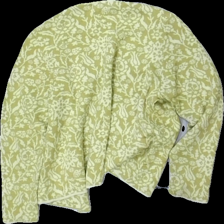
View: back
Type: Top
Category: Ladies
Brand: Not in the list
Brand text on label: Oleana
Colors: Green
Material: 68% nylon, 32% cotton
Cut: Regular, C-collar
Season: All
Price range: <50
Recommended usage: Reuse